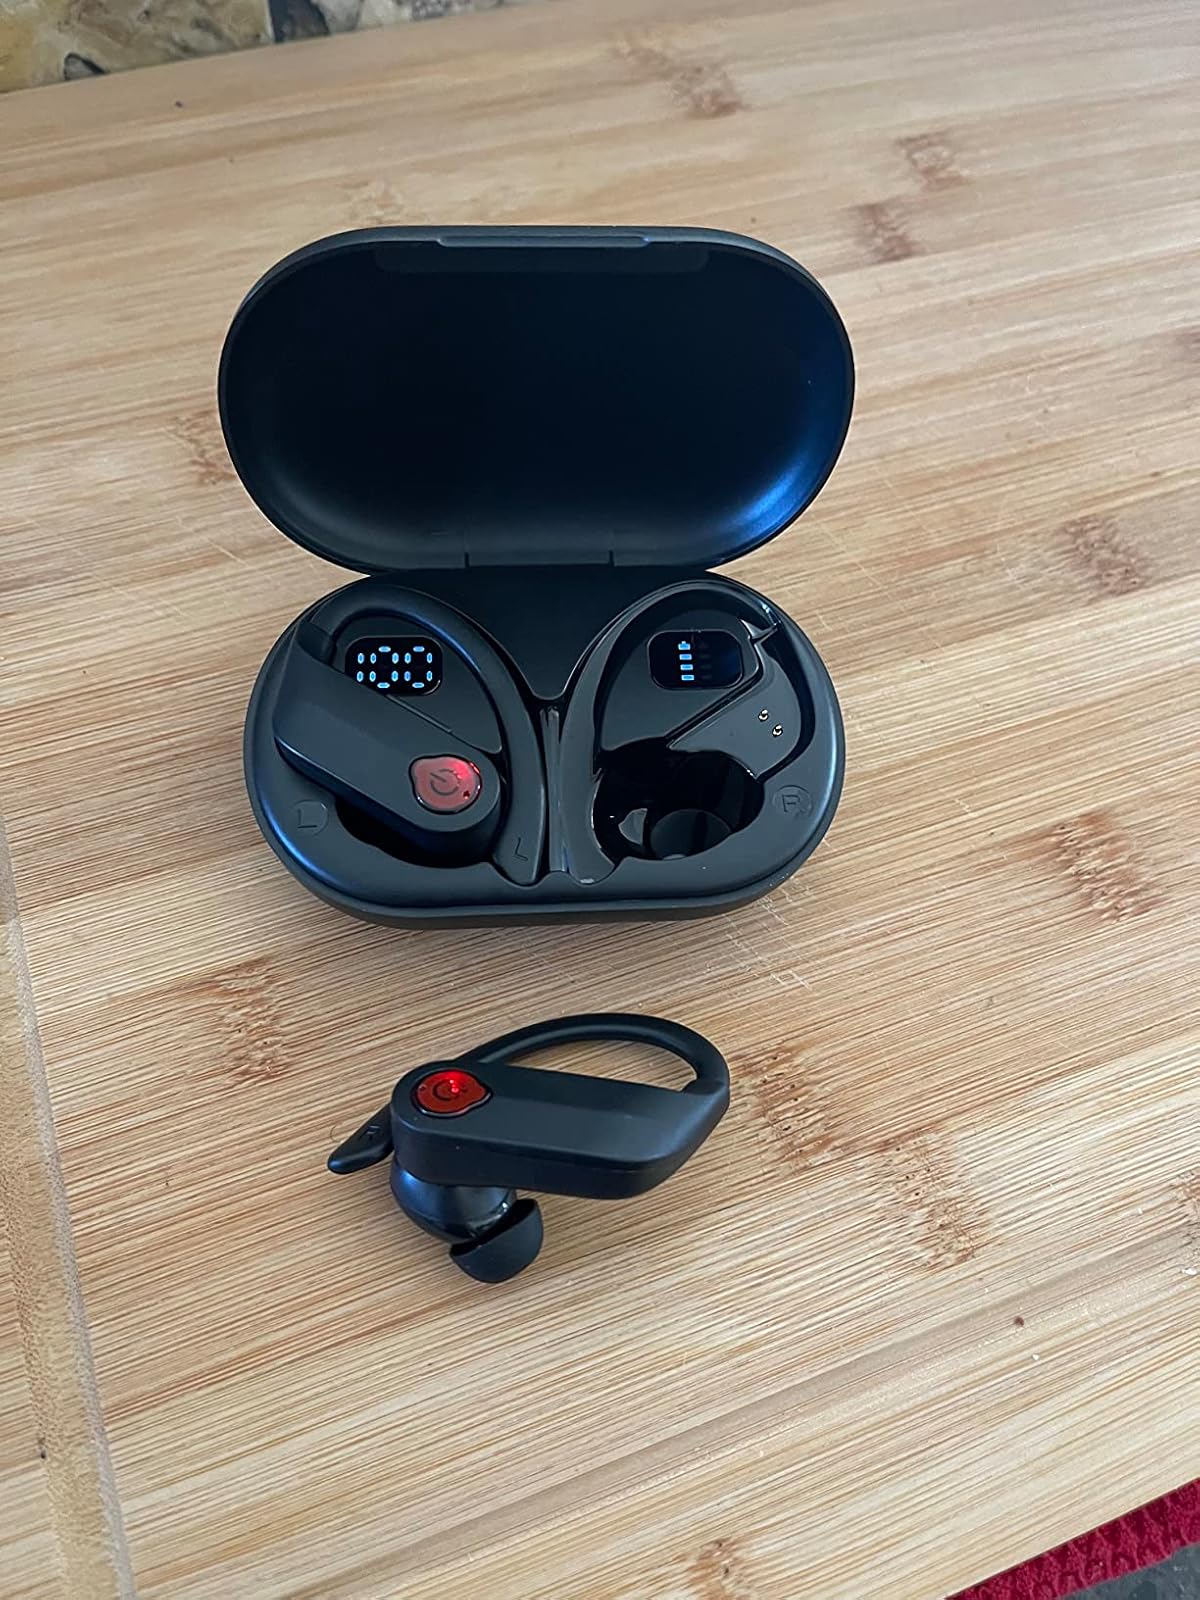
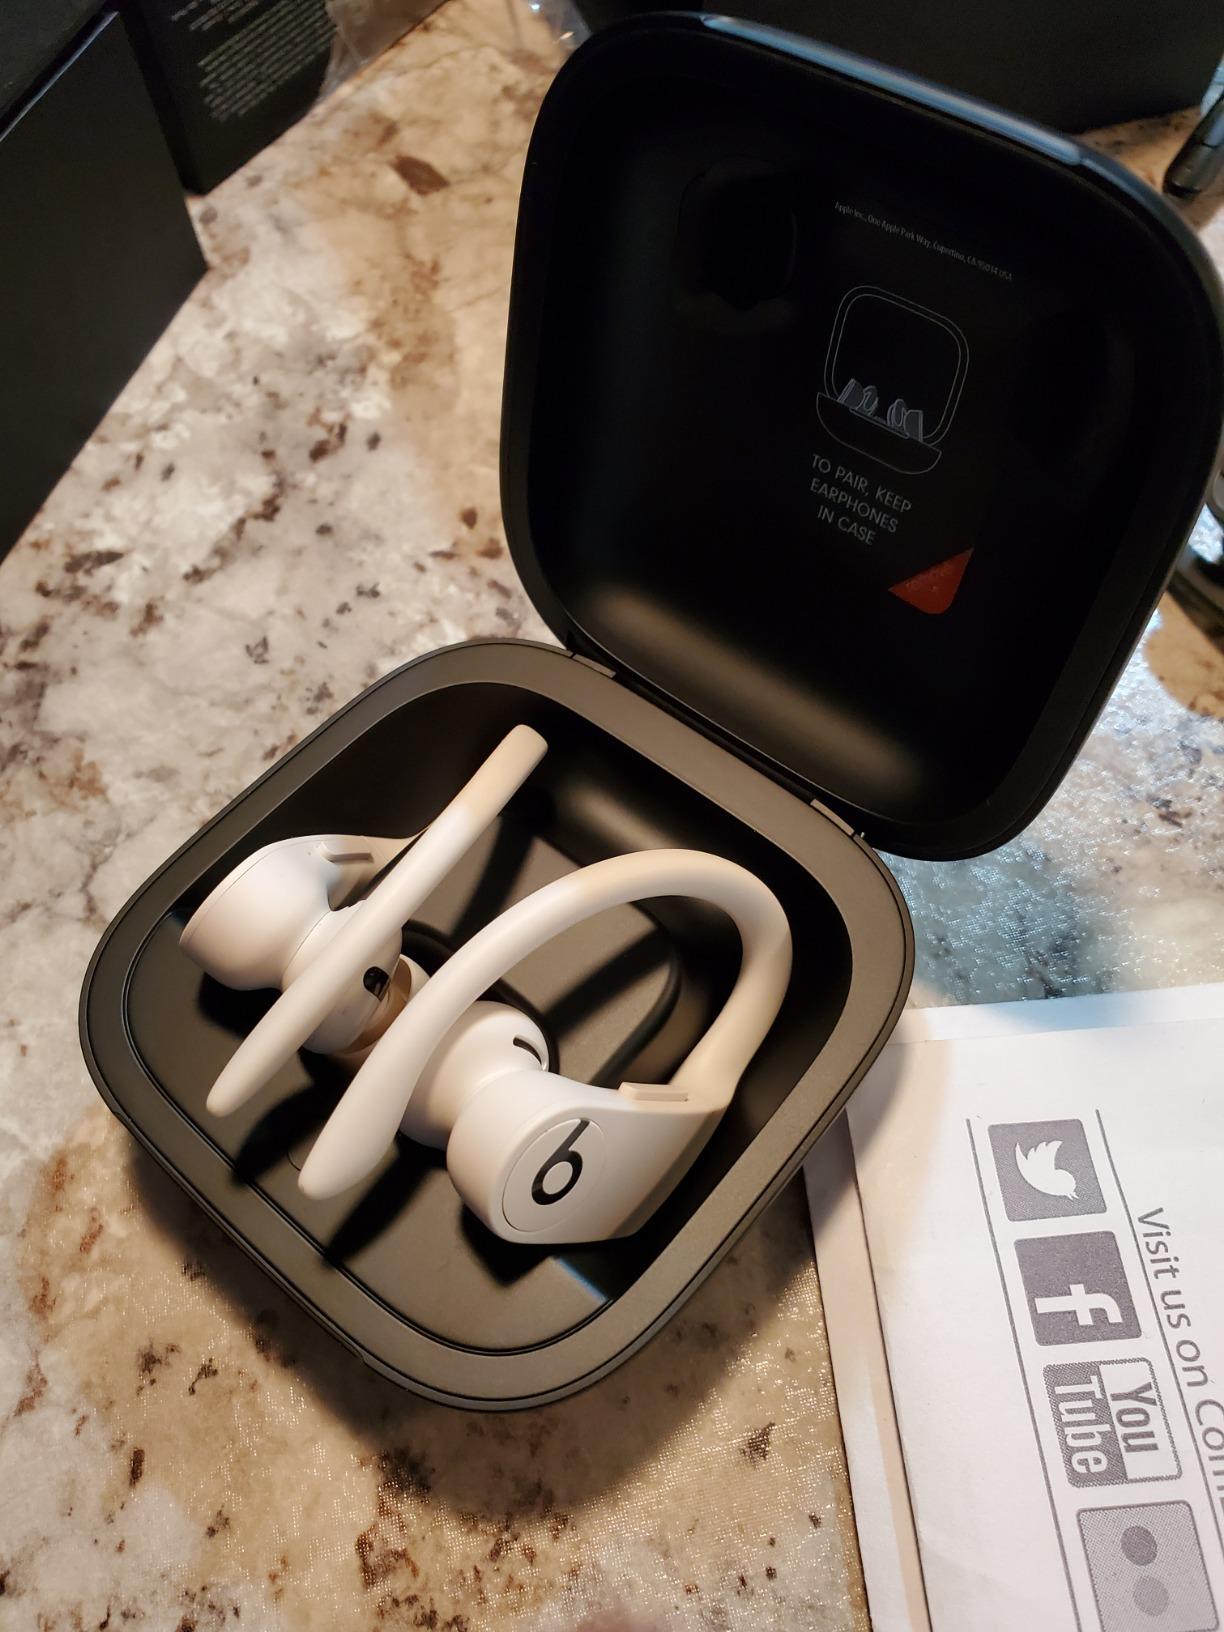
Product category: earbuds
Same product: no